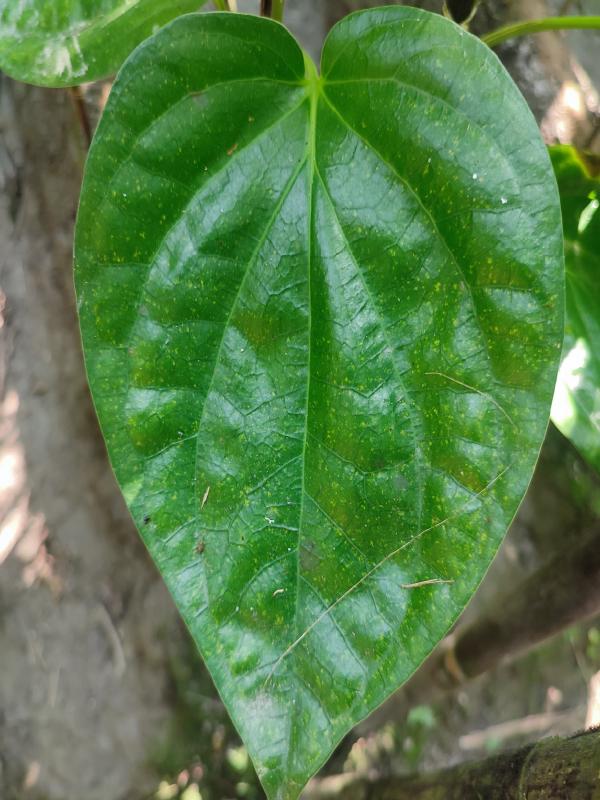
Label: Healthy_Leaf